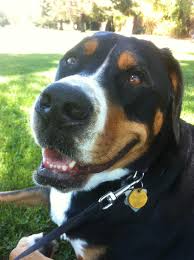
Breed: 237-n000086-Greater_Swiss_Mountain_dog